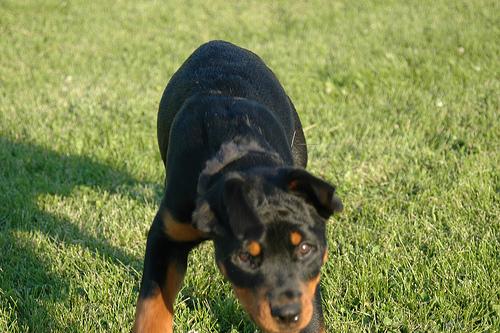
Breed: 224-n000060-Rottweiler